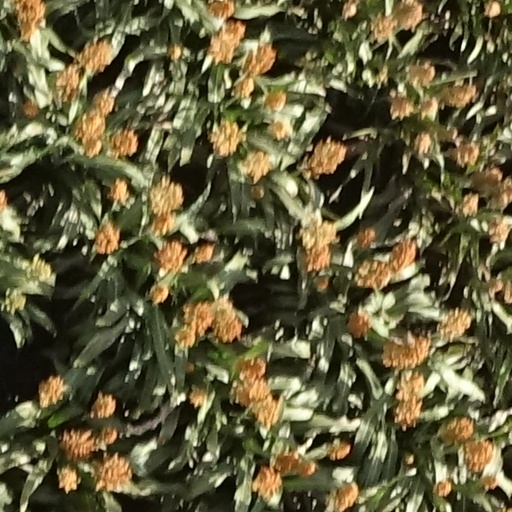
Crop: sorghum